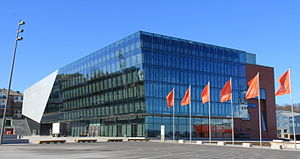
Stavanger konserthus
Stavanger konserthus i 2013.
Stavanger konserthus er to bygninger i Stavanger. Det oprindelige koncerthus i Bjergstedparken blev åbnet i 1982. Et nyt koncerthus i Sandvigå blev åbnet i september 2012.